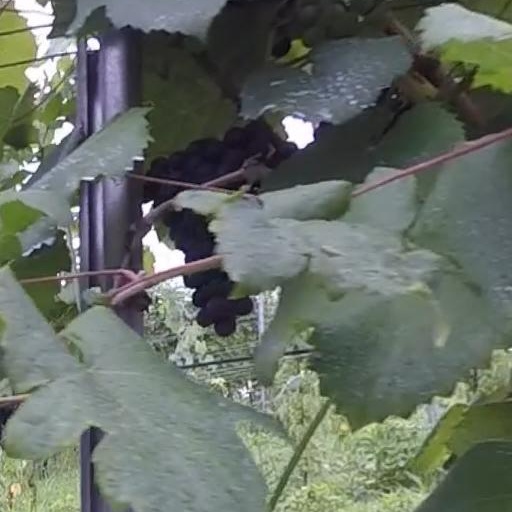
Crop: grape